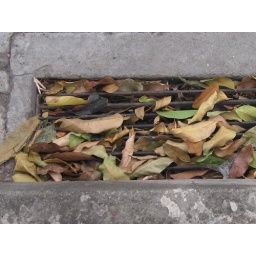
I found this at the street in front of bus stop near Jurong Bird Park. Keep SINGAPORE CLEAN !